Sky position (RA, Dec in degrees): 214.632, -0.8568
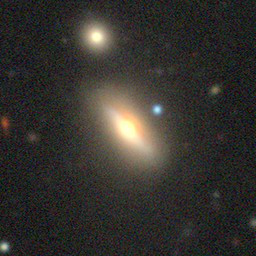
Galaxy morphology: Edge-on Galaxies with Bulge